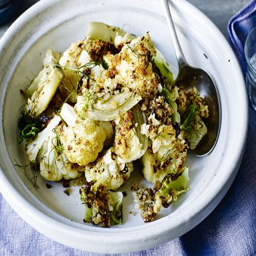
roast up fennel and cauliflower to make this delightful bake , which uses everything from root to stem and features a crisp cheesy topping .